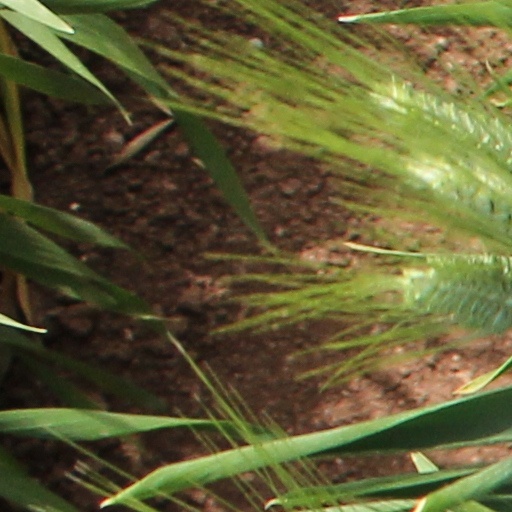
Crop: wheat